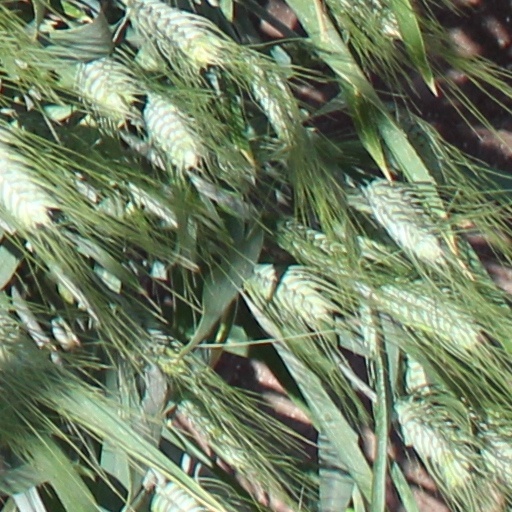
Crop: wheat